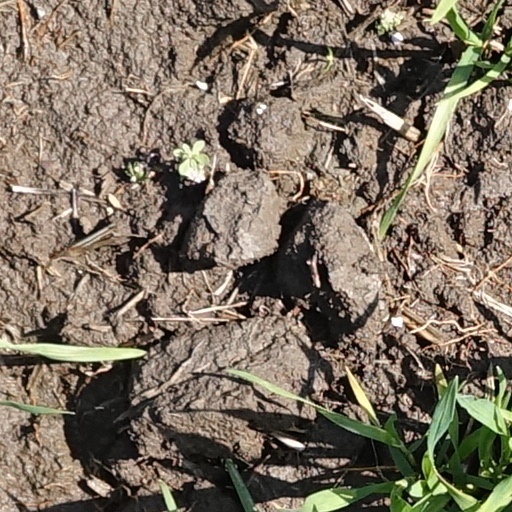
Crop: wheat